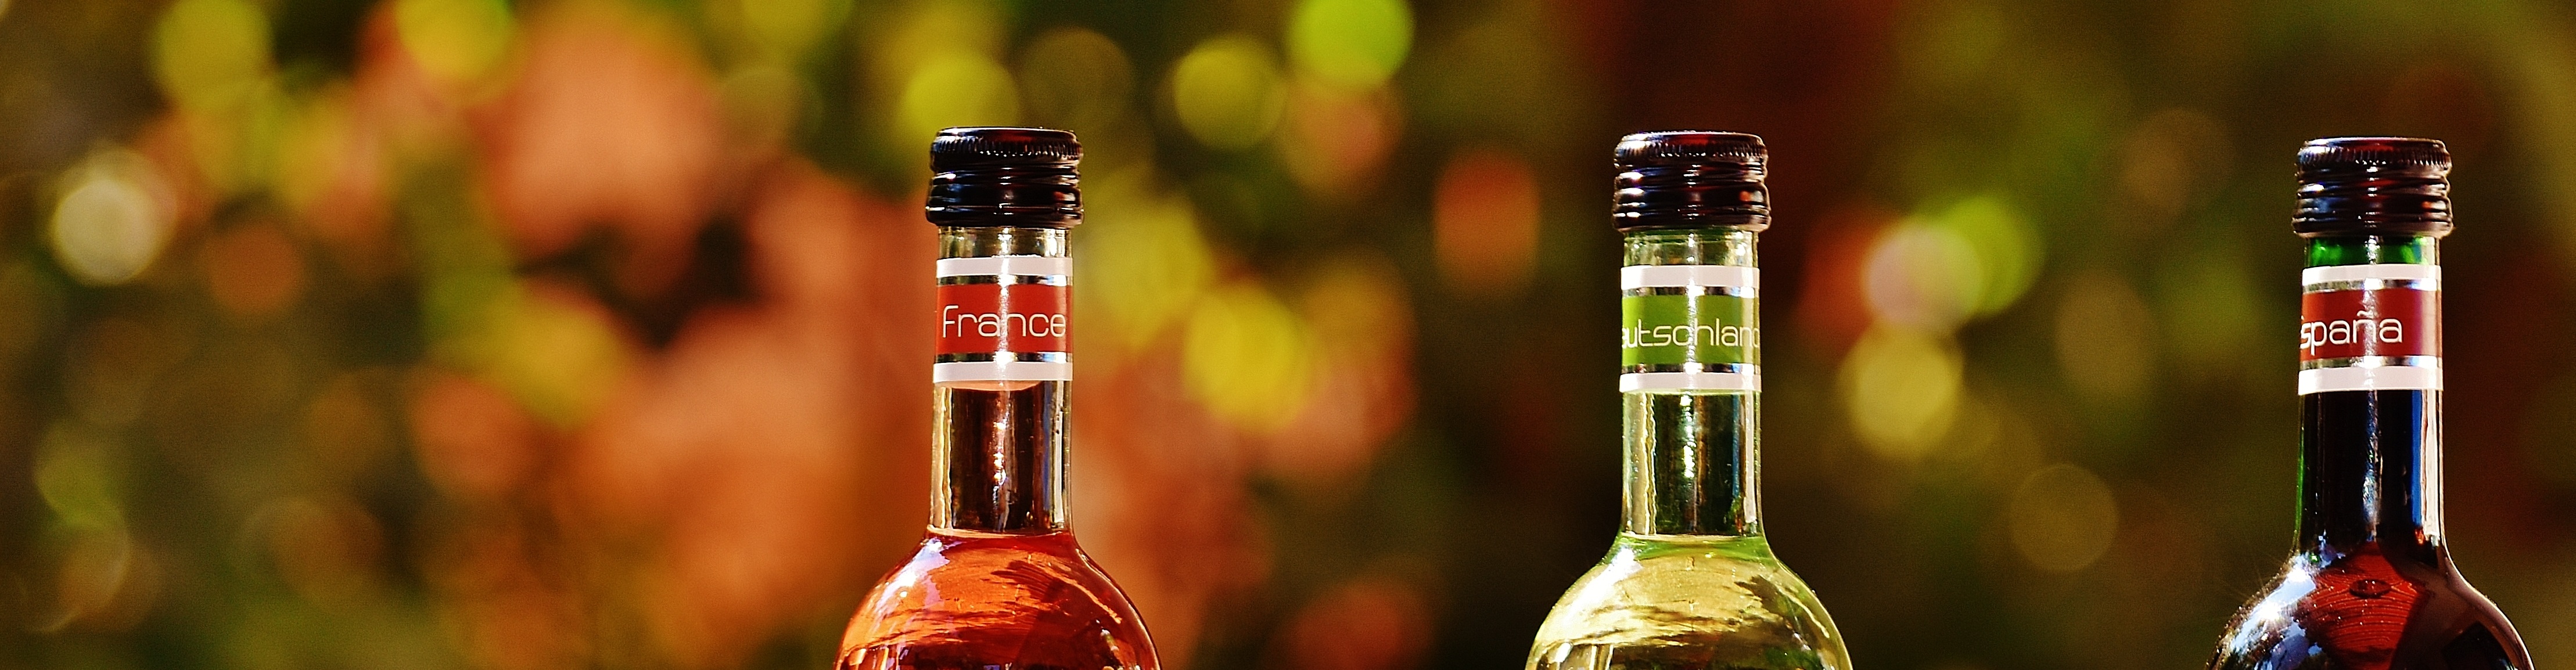
wine, restaurant, france, drink, bottle, red wine, alcohol, wine bottle, spain, bottles, germany, liqueur, enjoy, benefit from, wines, weinstube, distilled beverage